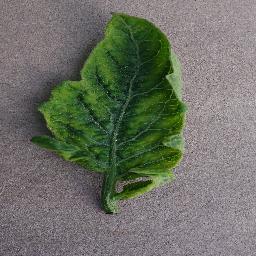
Label: Tomato___Tomato_Yellow_Leaf_Curl_Virus